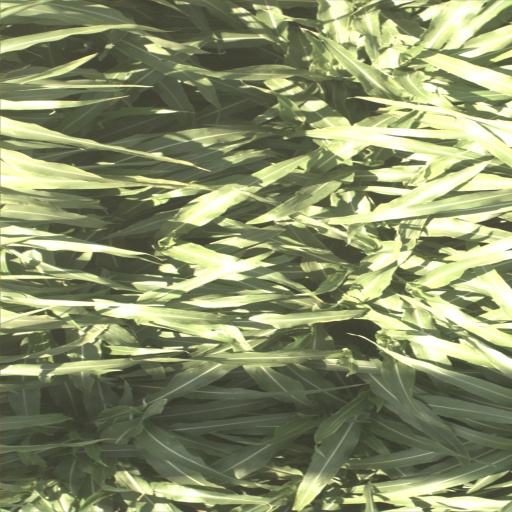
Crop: sorghum